Argyle Goolsby

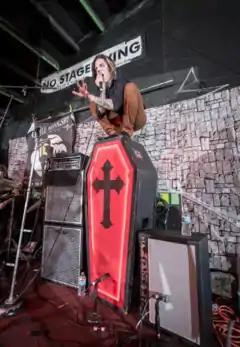
Goolsby performing at Gilman (924 Gilman Street – Alternative Music Foundation) in Berkeley, California, November 2016

Following Blitkid's disestablishment in 2012, Goolsby started a solo career with a new band project named Argyle Goolsby and the Roving Midnight. He has been steadily releasing EPs and singles since 2012. In 2015, a compilation album, "Saturnalia of the Accursed" which collects two EPs and a few other songs was released as well as a cover of "Save Me Tonight" by White Sister, originally featured on the soundtrack of "Fright Night" (1985)."